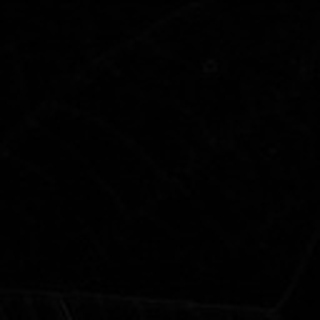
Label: cotton_target_spot